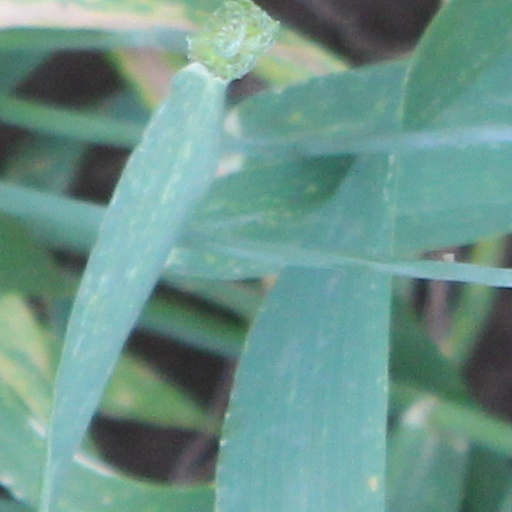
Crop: wheat